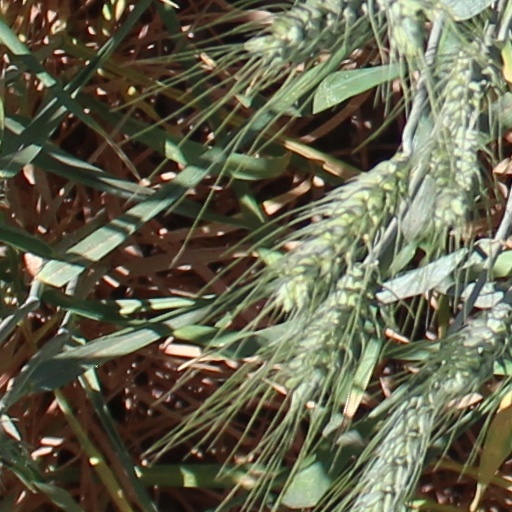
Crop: wheat